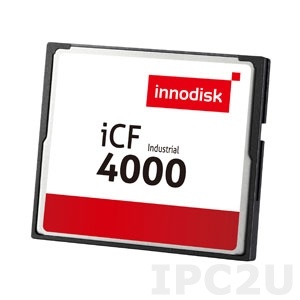
DC1M-08GD31C1DB
Brand: InnoDisk
8GB Industrial CompactFlash, Innodisk iCF4000, SLC, Standard Temperature 0..+70 C
Category: Electronics > Electronics Accessories > Memory > Flash Memory